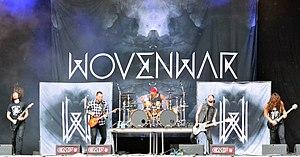
Wovenwar est un supergroupe de heavy metal américain basé à San Diego. Formé en 2013, le groupe publie son premier album, éponyme, le 5 août 2014. Le style musical de l'album est décrit hard rock, metal alternatif, metalcore mélodique, et heavy metal moderne.